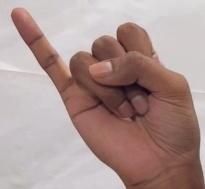
ASL sign: J